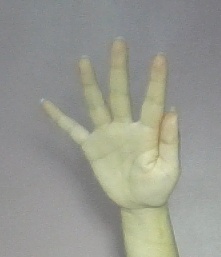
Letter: sheen